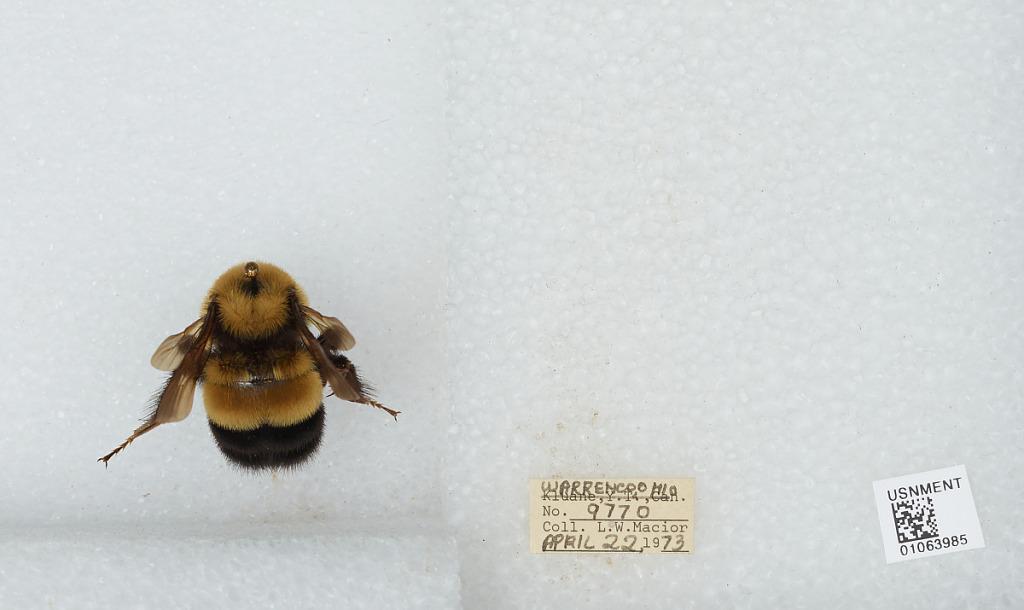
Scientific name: Bombus (Bombus) affinis Cresson
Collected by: L. Macior
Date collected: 1973-4-22
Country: United States
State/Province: Ohio
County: Warren
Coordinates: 39.4242, -84.1856